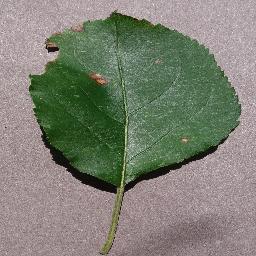
Label: Apple___Black_rot